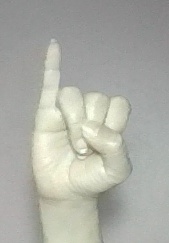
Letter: meem